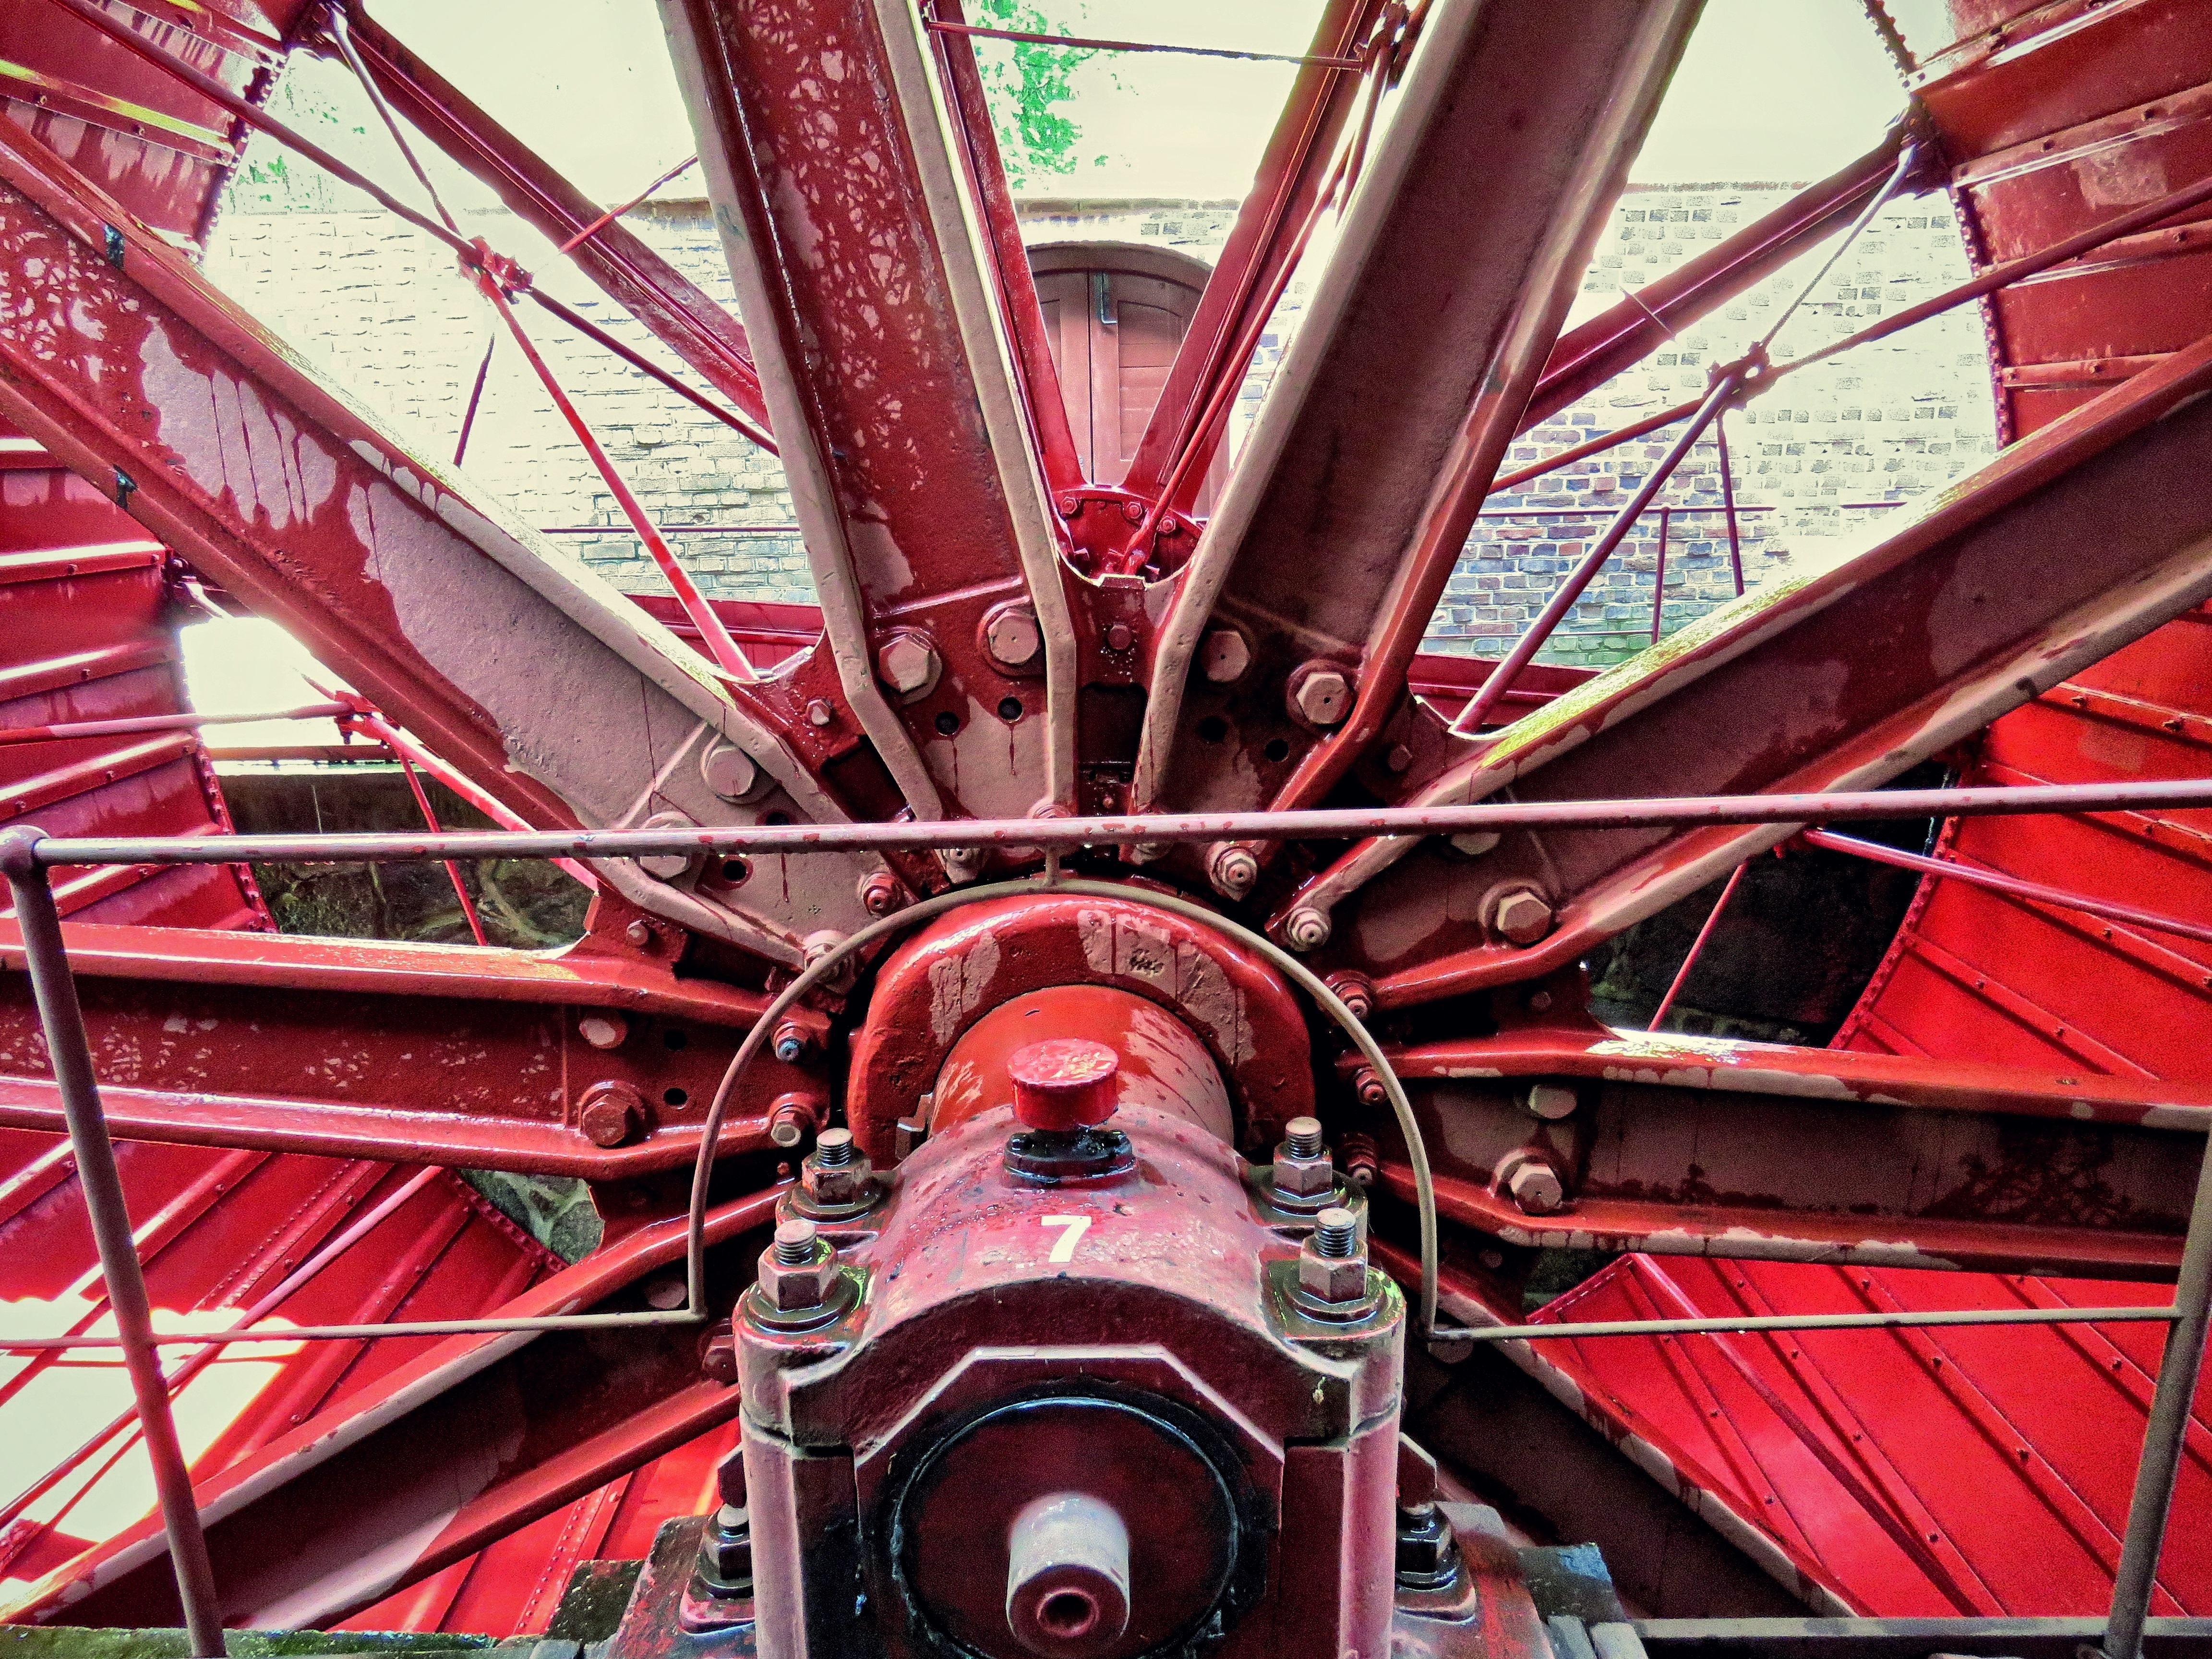
wheel, red, machine, tech, engine room, water wheel, elbl g canal, pochylnia buczyniec, technical unit